Seshulatha Kosuru

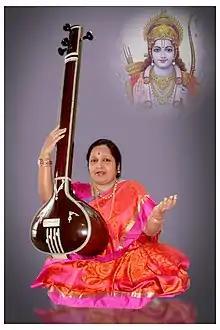

She had her initial training under her mother and Sri Chodavarapu Subba Rao, Sri Desapathi Raju, Sri Sistu Prabhakara Krishna Murthy Sastry and received further training at Kalapeetham, Tirupati during 1980-81 under the guidance of Sri Balantrapu Rajanikantha Rao, Sri A. Narayana Iyer, Sri K.R.Ganapathi and V.L.Janaki Ram. She received advanced training from Late Sri Voleti Venkateswarulu during 1981–88 with scholarship from Sangeet Academy of Andhra Pradesh Govt, and also received advanced training from Sangita Kalanidhi Sri Nedunuri Krishnamurthy.